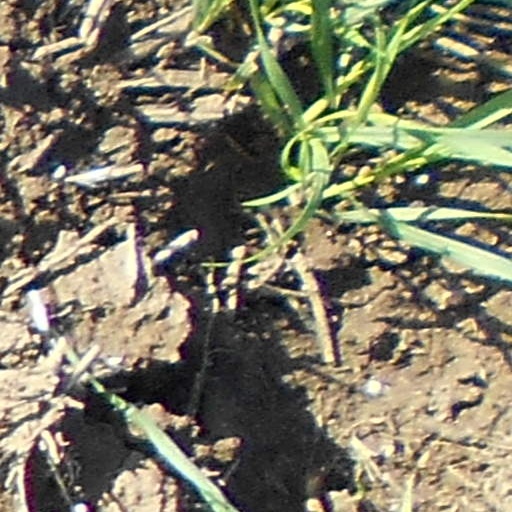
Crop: wheat